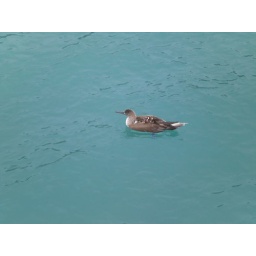
a blue footed booby in the water